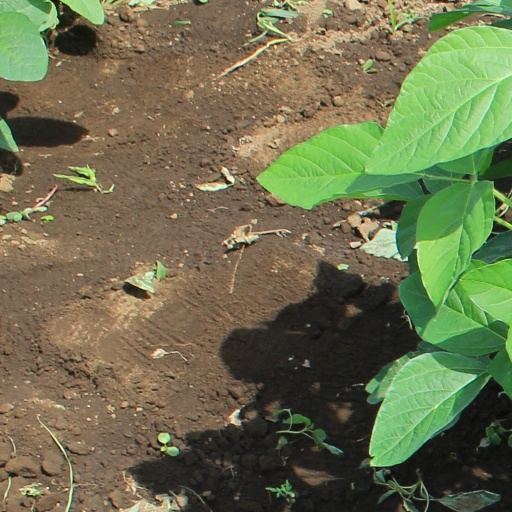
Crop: soybean